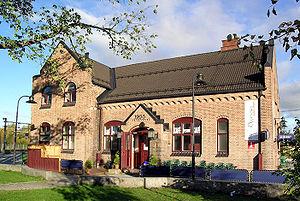
La gare de Jessheim est une gare ferroviaire de la ligne Hovedbanen. Construite en 1854, elle fait partie des gares historiques de la ligne.